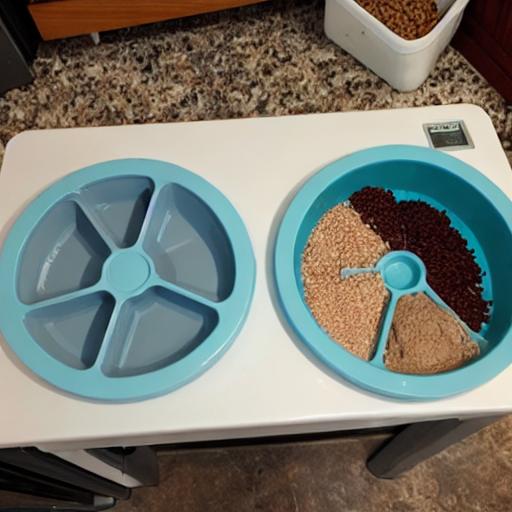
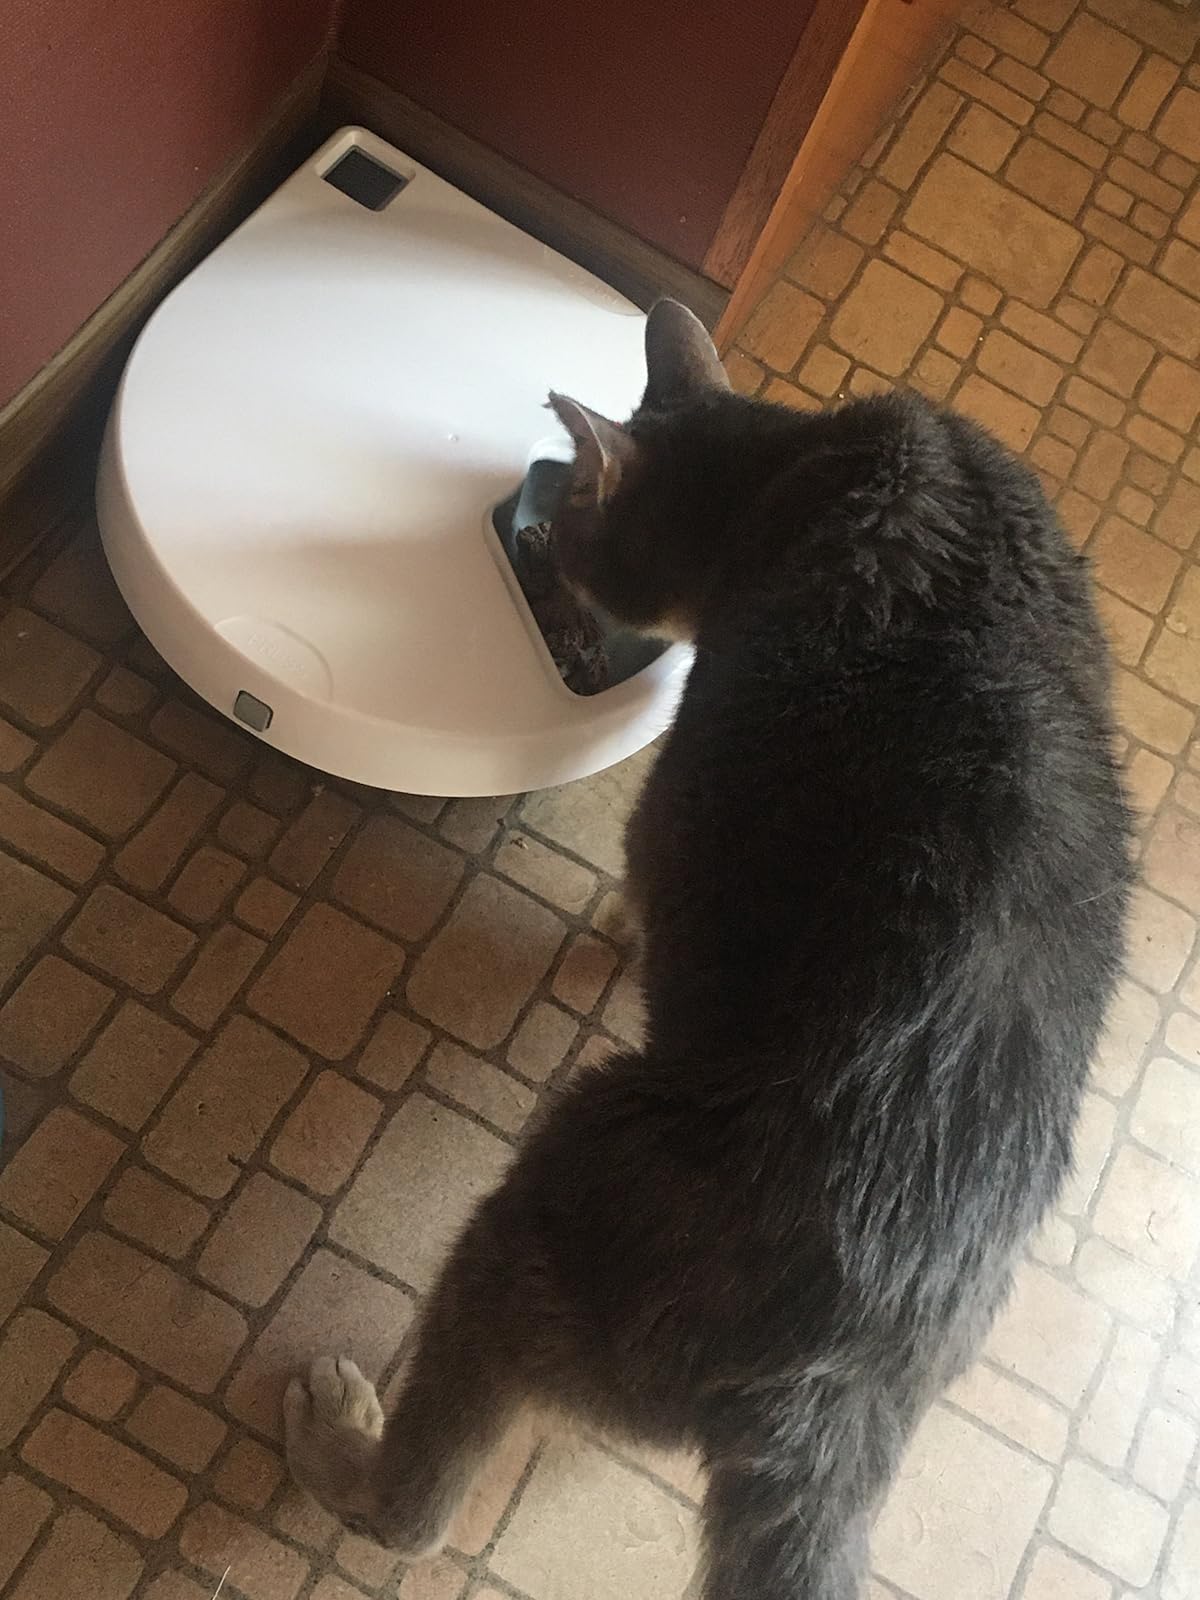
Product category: items_feeder
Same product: no